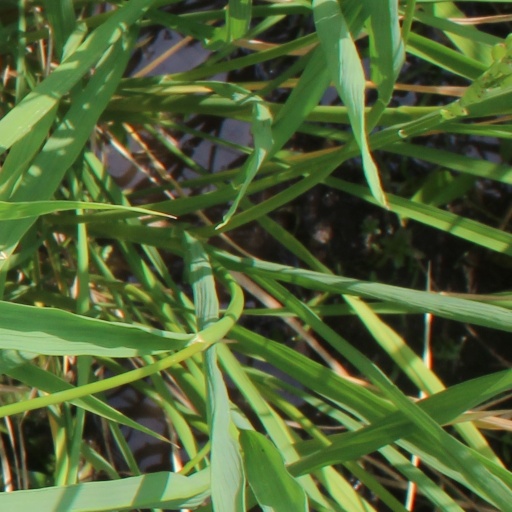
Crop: rice